Carmont railway station

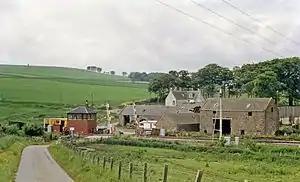
The site in 1988

Carmont railway station, on the Aberdeen Railway, served the rural area of Carmont in Aberdeenshire, Scotland from 1855 to 1964.